Burgruine Hohenwart

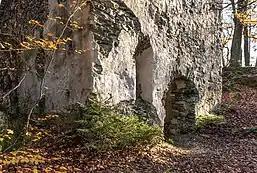
Western window and portal of the chapel

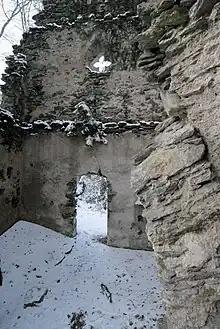
Window and doorway

Burgruine Hohenwart is a ruined castle south of the village of Köstenberg in Carinthia, Austria.